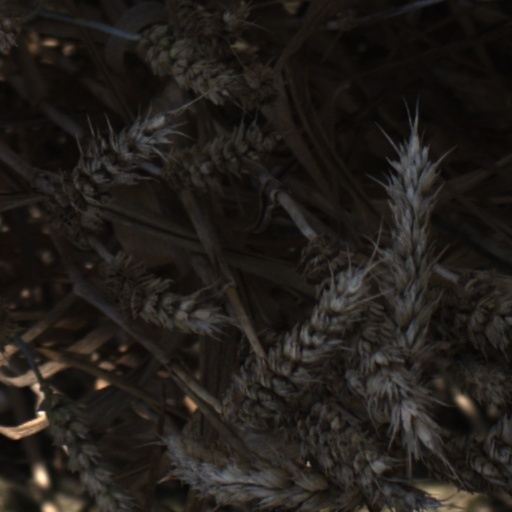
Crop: wheat